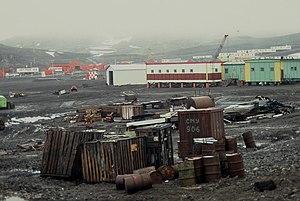
Depot de matériaux en plein air à Bellingshausen, base Antarctique Russe à l'Ile Roi-George. Les batiments dans la distance appartiennent à la base Chilienne Eduardo Frei.